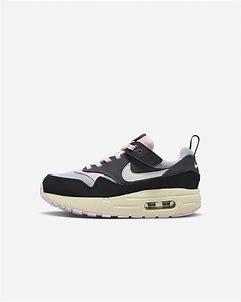
Brand: Nike
Model: Air Max 1 Easyon